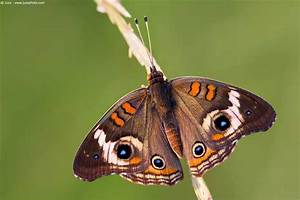
Label: farfalla